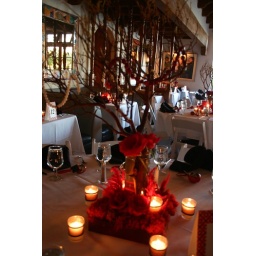
Centerpiece, red coral and white pearls, red moss, red roses, candles wrapped in black ribbon